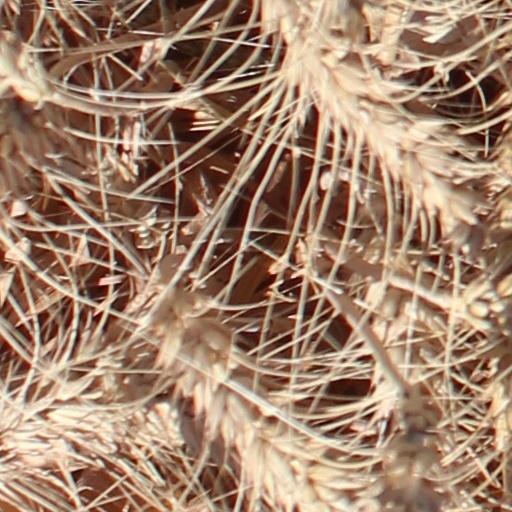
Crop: wheat